Market (economics)

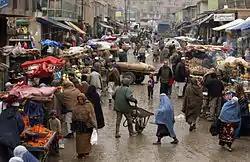
An Afghan market teeming with vendors and shoppers

The modern field of microeconomics arose as an effort of neoclassical economics school of thought to put economic ideas into mathematical mode. It began in the 19th century debates surrounding the works of Antoine Augustin Cournot, William Stanley Jevons, Carl Menger and Léon Walras—this period is usually denominated as the Marginal Revolution. A recurring theme of these debates was the contrast between the labor theory of value and the subjective theory of value, the former being associated with classical economists such as Adam Smith, David Ricardo and Karl Marx (Marx was a contemporary of the marginalists). A labour theory of value can be understood as a theory that argues that economic value is determined by the amount of socially necessary labour time while a subjective theory of value derives economic value from subjective preferences, usually by specifying a utility function in accordance with utilitarian philosophy.